Uncle Sam

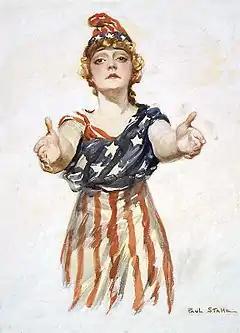
Columbia, a female personification of the US, by American illustrator Paul Stahr

Uncle Sam (with the same initials as "United States") is a common national personification of the United States, depicting the federal government or the country as a whole. Since the early 19th century, Uncle Sam has been a popular symbol of the U.S. government in American culture and a manifestation of patriotic emotion. Uncle Sam has also developed notoriety for his appearance in military propaganda, popularized by a 1917 World War I recruiting poster by James Montgomery Flagg.